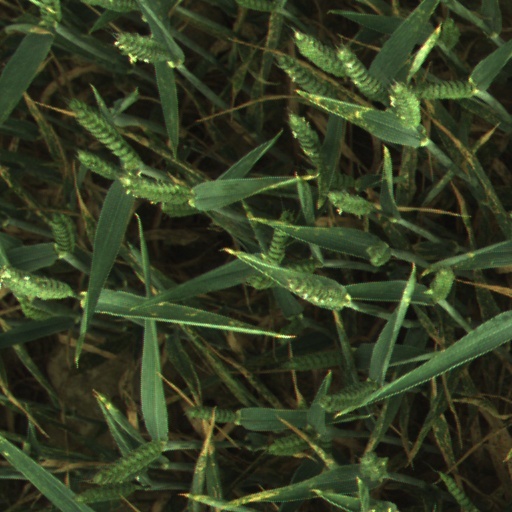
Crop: wheat